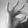
ASL letter: F